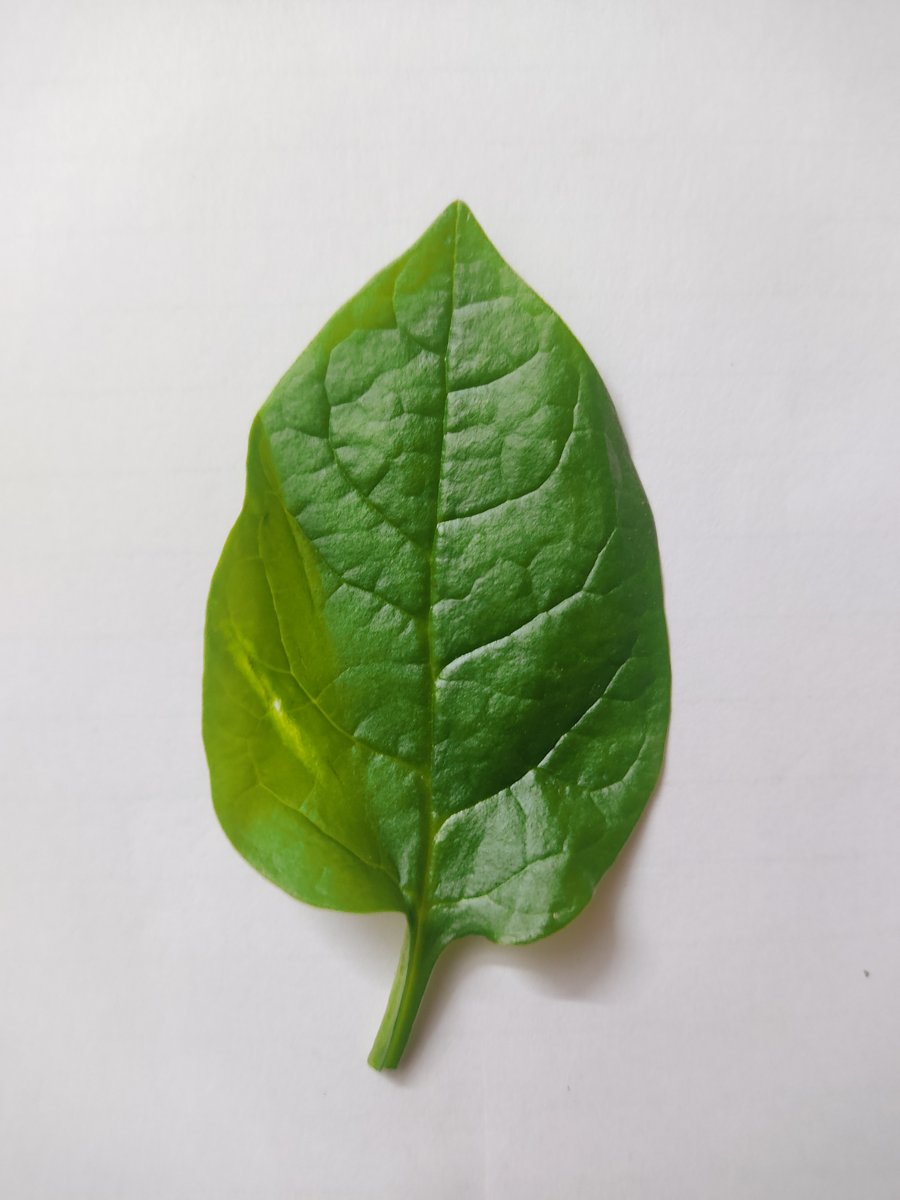
Label: Healthy-Leaf